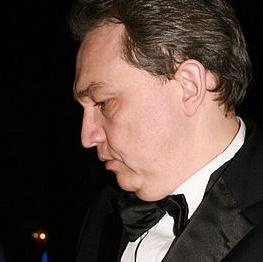
Age: 42